Street Fighter EX2

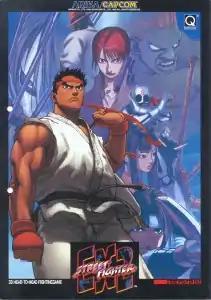
Sales flier for the arcade version

is a 2D head-to-head fighting game with 3D graphics co-produced by Capcom and Arika and originally released in 1998 as a coin-operated arcade game for the Sony ZN-2 hardware. It is the sequel to the original "Street Fighter EX", and the second spin-off game of the "Street Fighter" series. An updated version of the game titled Street Fighter EX2 Plus was released in 1999 in arcades as well and subsequently ported to the PlayStation the same year. Its sequel, "Street Fighter EX3", was released in 2000.